528th Air Defense Group

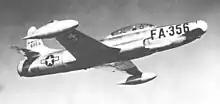
F-94B Starfire as flown by the 74th FIS

The group was reconstituted during the Cold War, redesignated as the 528th Air Defense Group, and activated at Presque Isle Air Force Base, Maine in 1953 with responsibility for air defense of Northeastern US. The 529th was assigned the 74th Fighter-Interceptor Squadron (FIS), which was already stationed at Presque Isle flying cannon armed and airborne intercept radar equipped Lockheed F-94 Starfires as its operational component. The 74th FIS had been assigned directly to the 4711th Defense Wing. The group also replaced the 85th Air Base Squadron as USAF host organization at Presque Isle. it was assigned three squadrons to perform its support responsibilities.